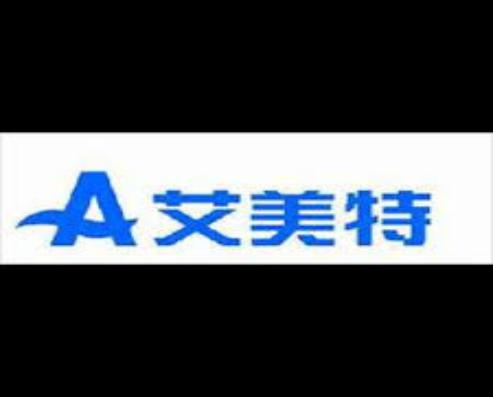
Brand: airmate
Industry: Electronic